Question: Please indicate a possible affordance area of the knife that can be used for holding
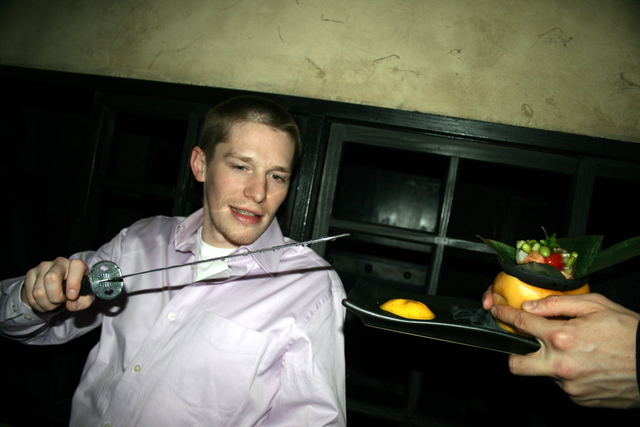
Answer: [10.5, 264, 124.5, 315]